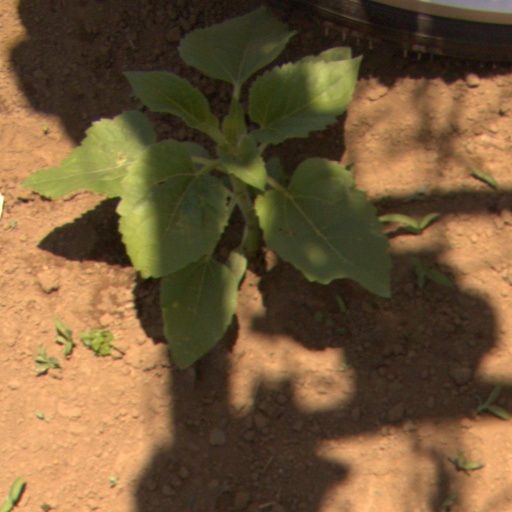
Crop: Jerusalem artichoke